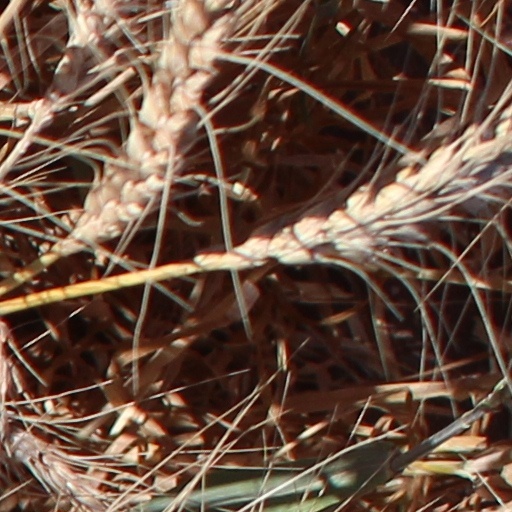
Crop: wheat